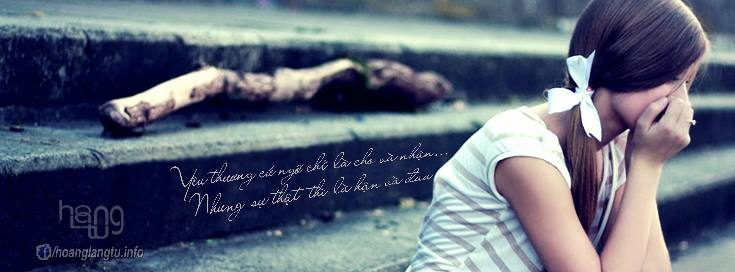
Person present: Yes